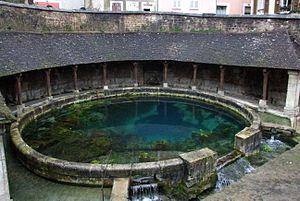
Fosse Dionne, Tonnerre, Yonne, Bourgogne, FRANCE